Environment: lab
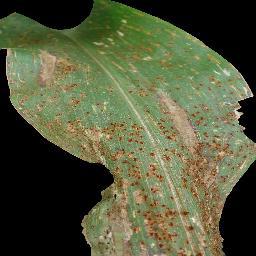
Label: common_rust